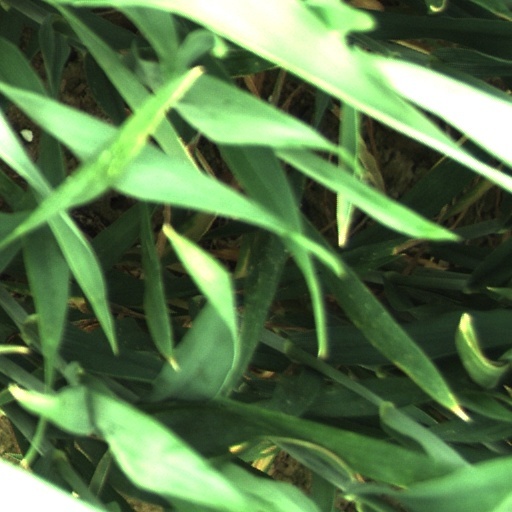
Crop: wheat